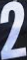
Number: 2